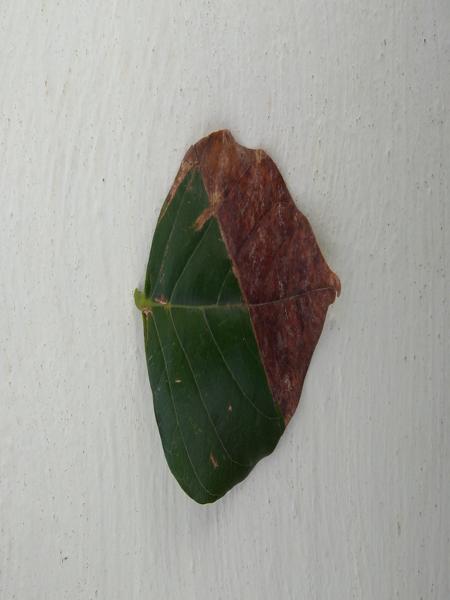
Plant: Honge